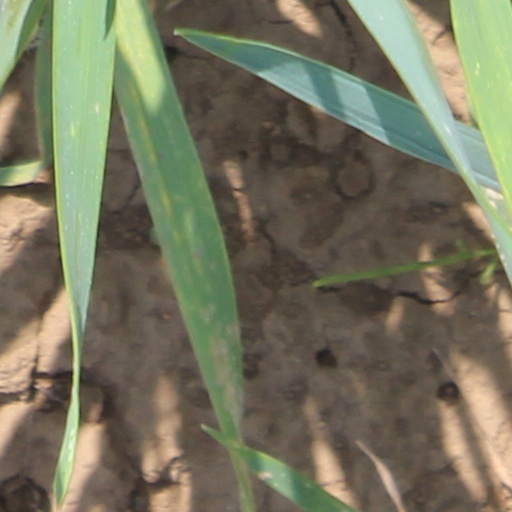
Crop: wheat